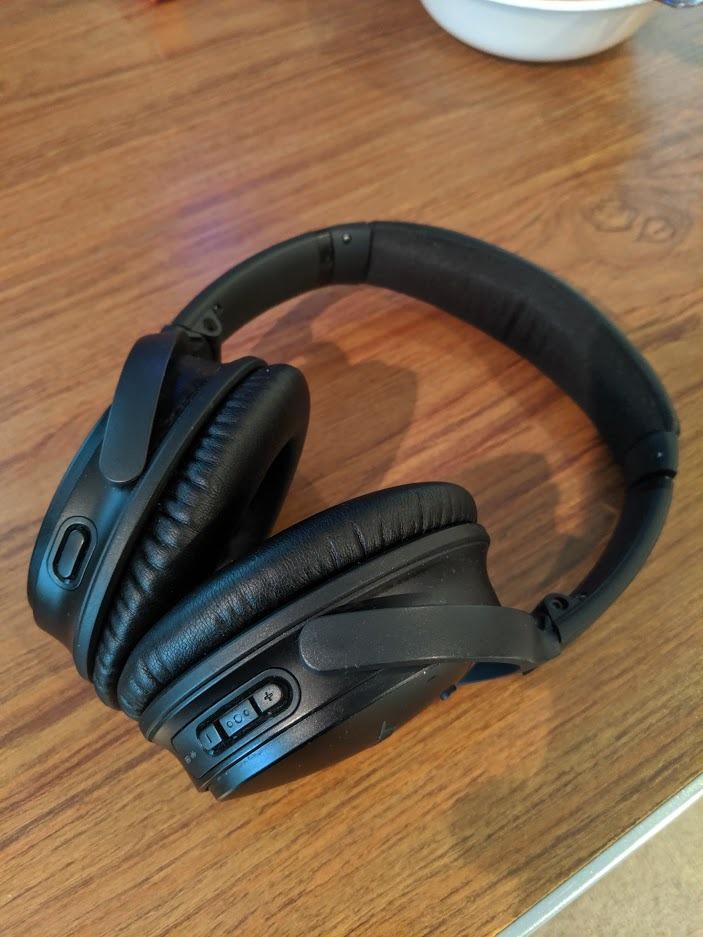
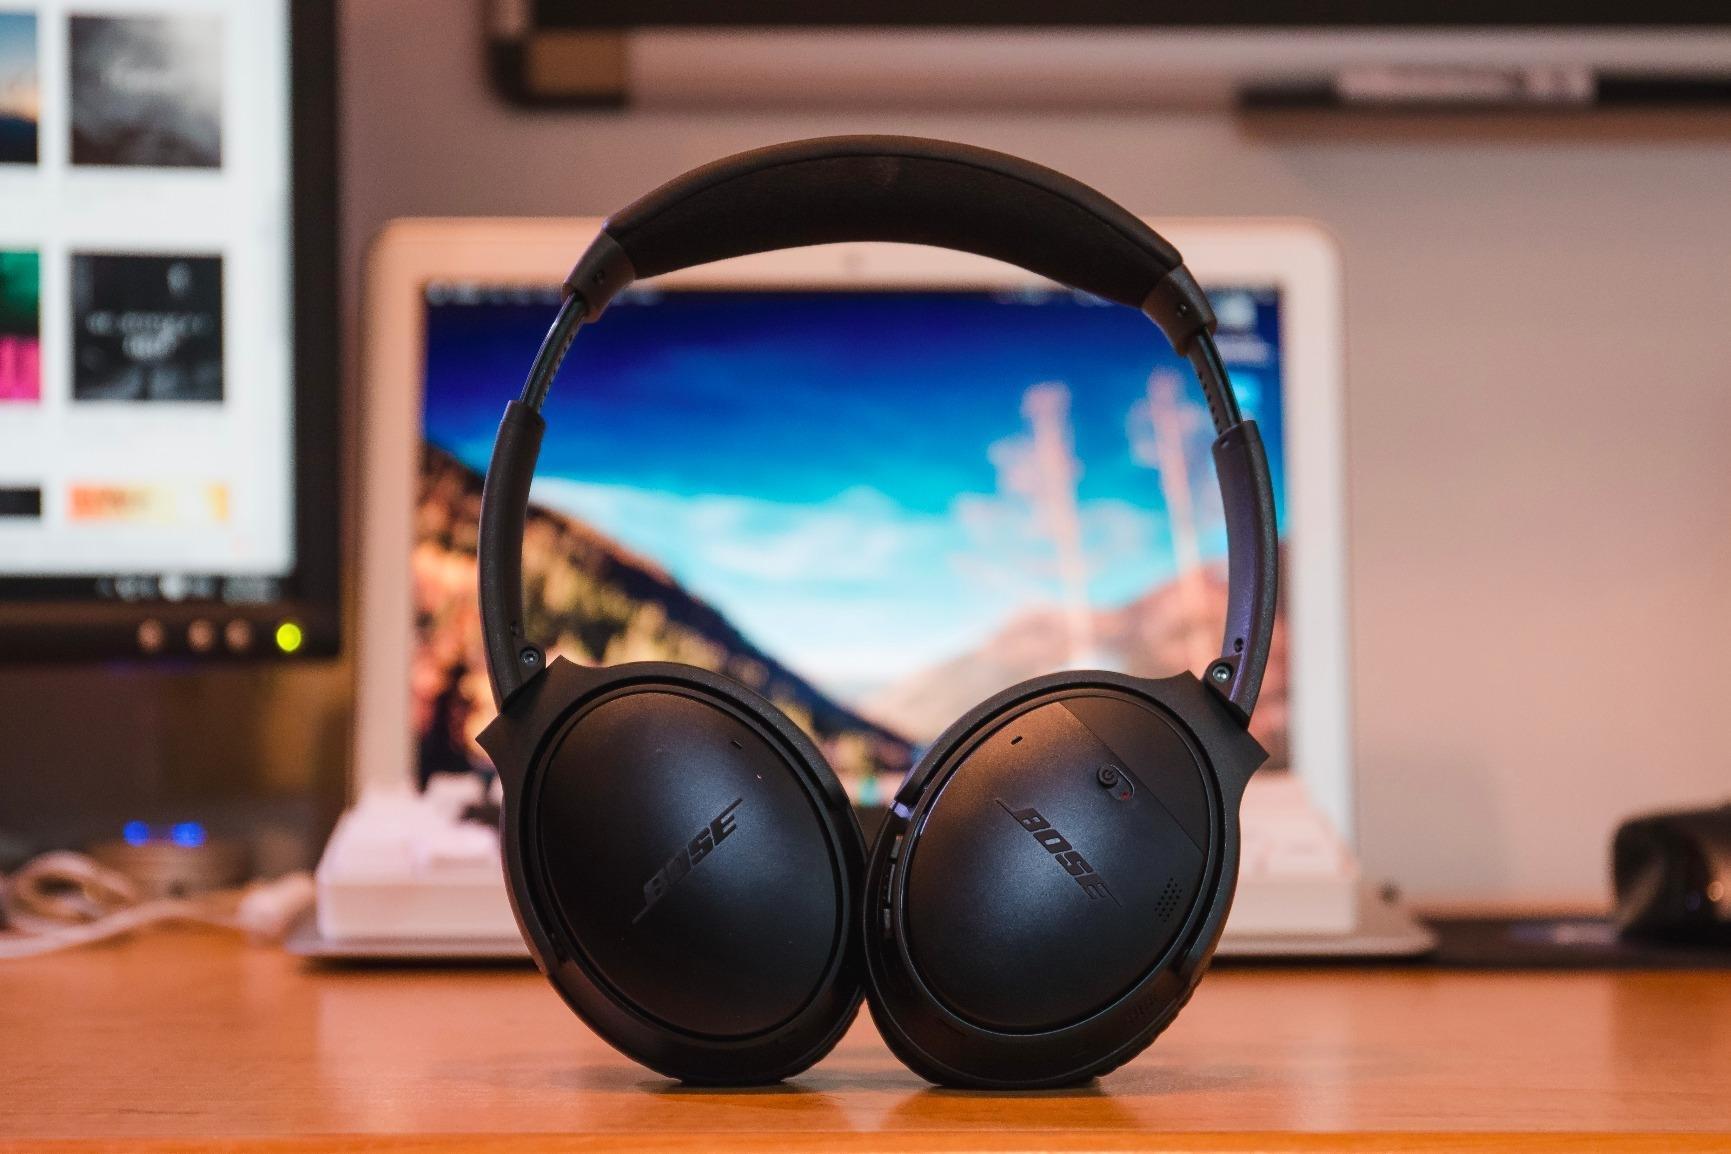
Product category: headphones
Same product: yes